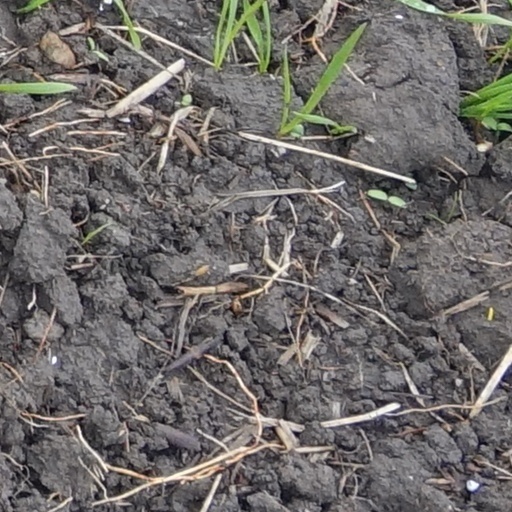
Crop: wheat